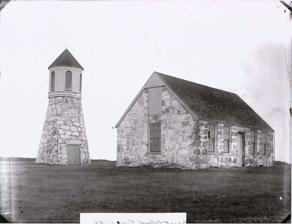
Building: Point Gammon Light
Country: United States of America
Year built: 1816
Lighthouse Point Gammon Light Postcard of Point Gammon Light. c.1915 Location Point Gammon in West Yarmouth, Massachusetts , at entrance to Hyannis Harbor Coordinates 41°36′35″N 70°15′58″W / 41.60972°N 70.26611°W / 41.60972; -70.26611 Tower Constructed 1816 Foundation Stone Construction Stone Shape Conical tower Light Deactivated 1858 Focal height 70 ft (21 m) The Point Gammon Light was a lighthouse that stood on its eponymous point at the south end of Great Island in West Yarmouth, Massachusetts , on the east side of Lewis Bay and the entrance to Hyannis Harbor . Long inactive, it was converted into an ornithological observation tower in the late 19th century. History The area around Gammon Point is particularly treacherous, and a petition to Congress led to the construction of a stone tower on the same lines as the Race Point Light . A stone keeper's house was also erected on the site. This tower's light was first lit on November 21, 1816, and kept by Samuel Peak; he was succeeded by his son John, who remained at the station until its closure. The tower was modified somewhat over time, with a brick extension raising the focal height to 70 ft (21 m). Traffic through the port was heavy, and it was decided to build an offshore tower to replace a lightship at a nearby shoal. This lighthouse, the Bishop and Clerks Light , rendered the Point Gammon Light obsolete, and the latter was deactivated in 1858, the year the new tower was first lit. John Peak moved briefly to the new station but served there only a year. The abandoned tower remained standing at the point, and with vandalism and other damage there was some thought of demolishing it, though this never came to pass. Instead, the tower was sold in 1872. In 1882 Great Island was purchased by Charles B. Cory , the ornithologist, for use as a game preserve and bird sanctuary. He restored the tower and added a structure on top for bird-watching, replacing the long absent lantern; the keeper's house was used to house his butterfly collection. Cory lost his fortune in a stock market crash, and in 1914 he sold the land to Malcolm Greene Chace , a banker from Rhode Island; the property containing the old light has remained in the family since. In 1935 the keeper's house was dismantled and the stone reused to build a small house elsewhere on the island. The tower itself was updated in the 1970s for use as a summer house, with a new chamber set atop the old stone tower for use as a bedroom. The altered tower remains at the point, though it has not been lit as an aid to navigation for over 150 years. References